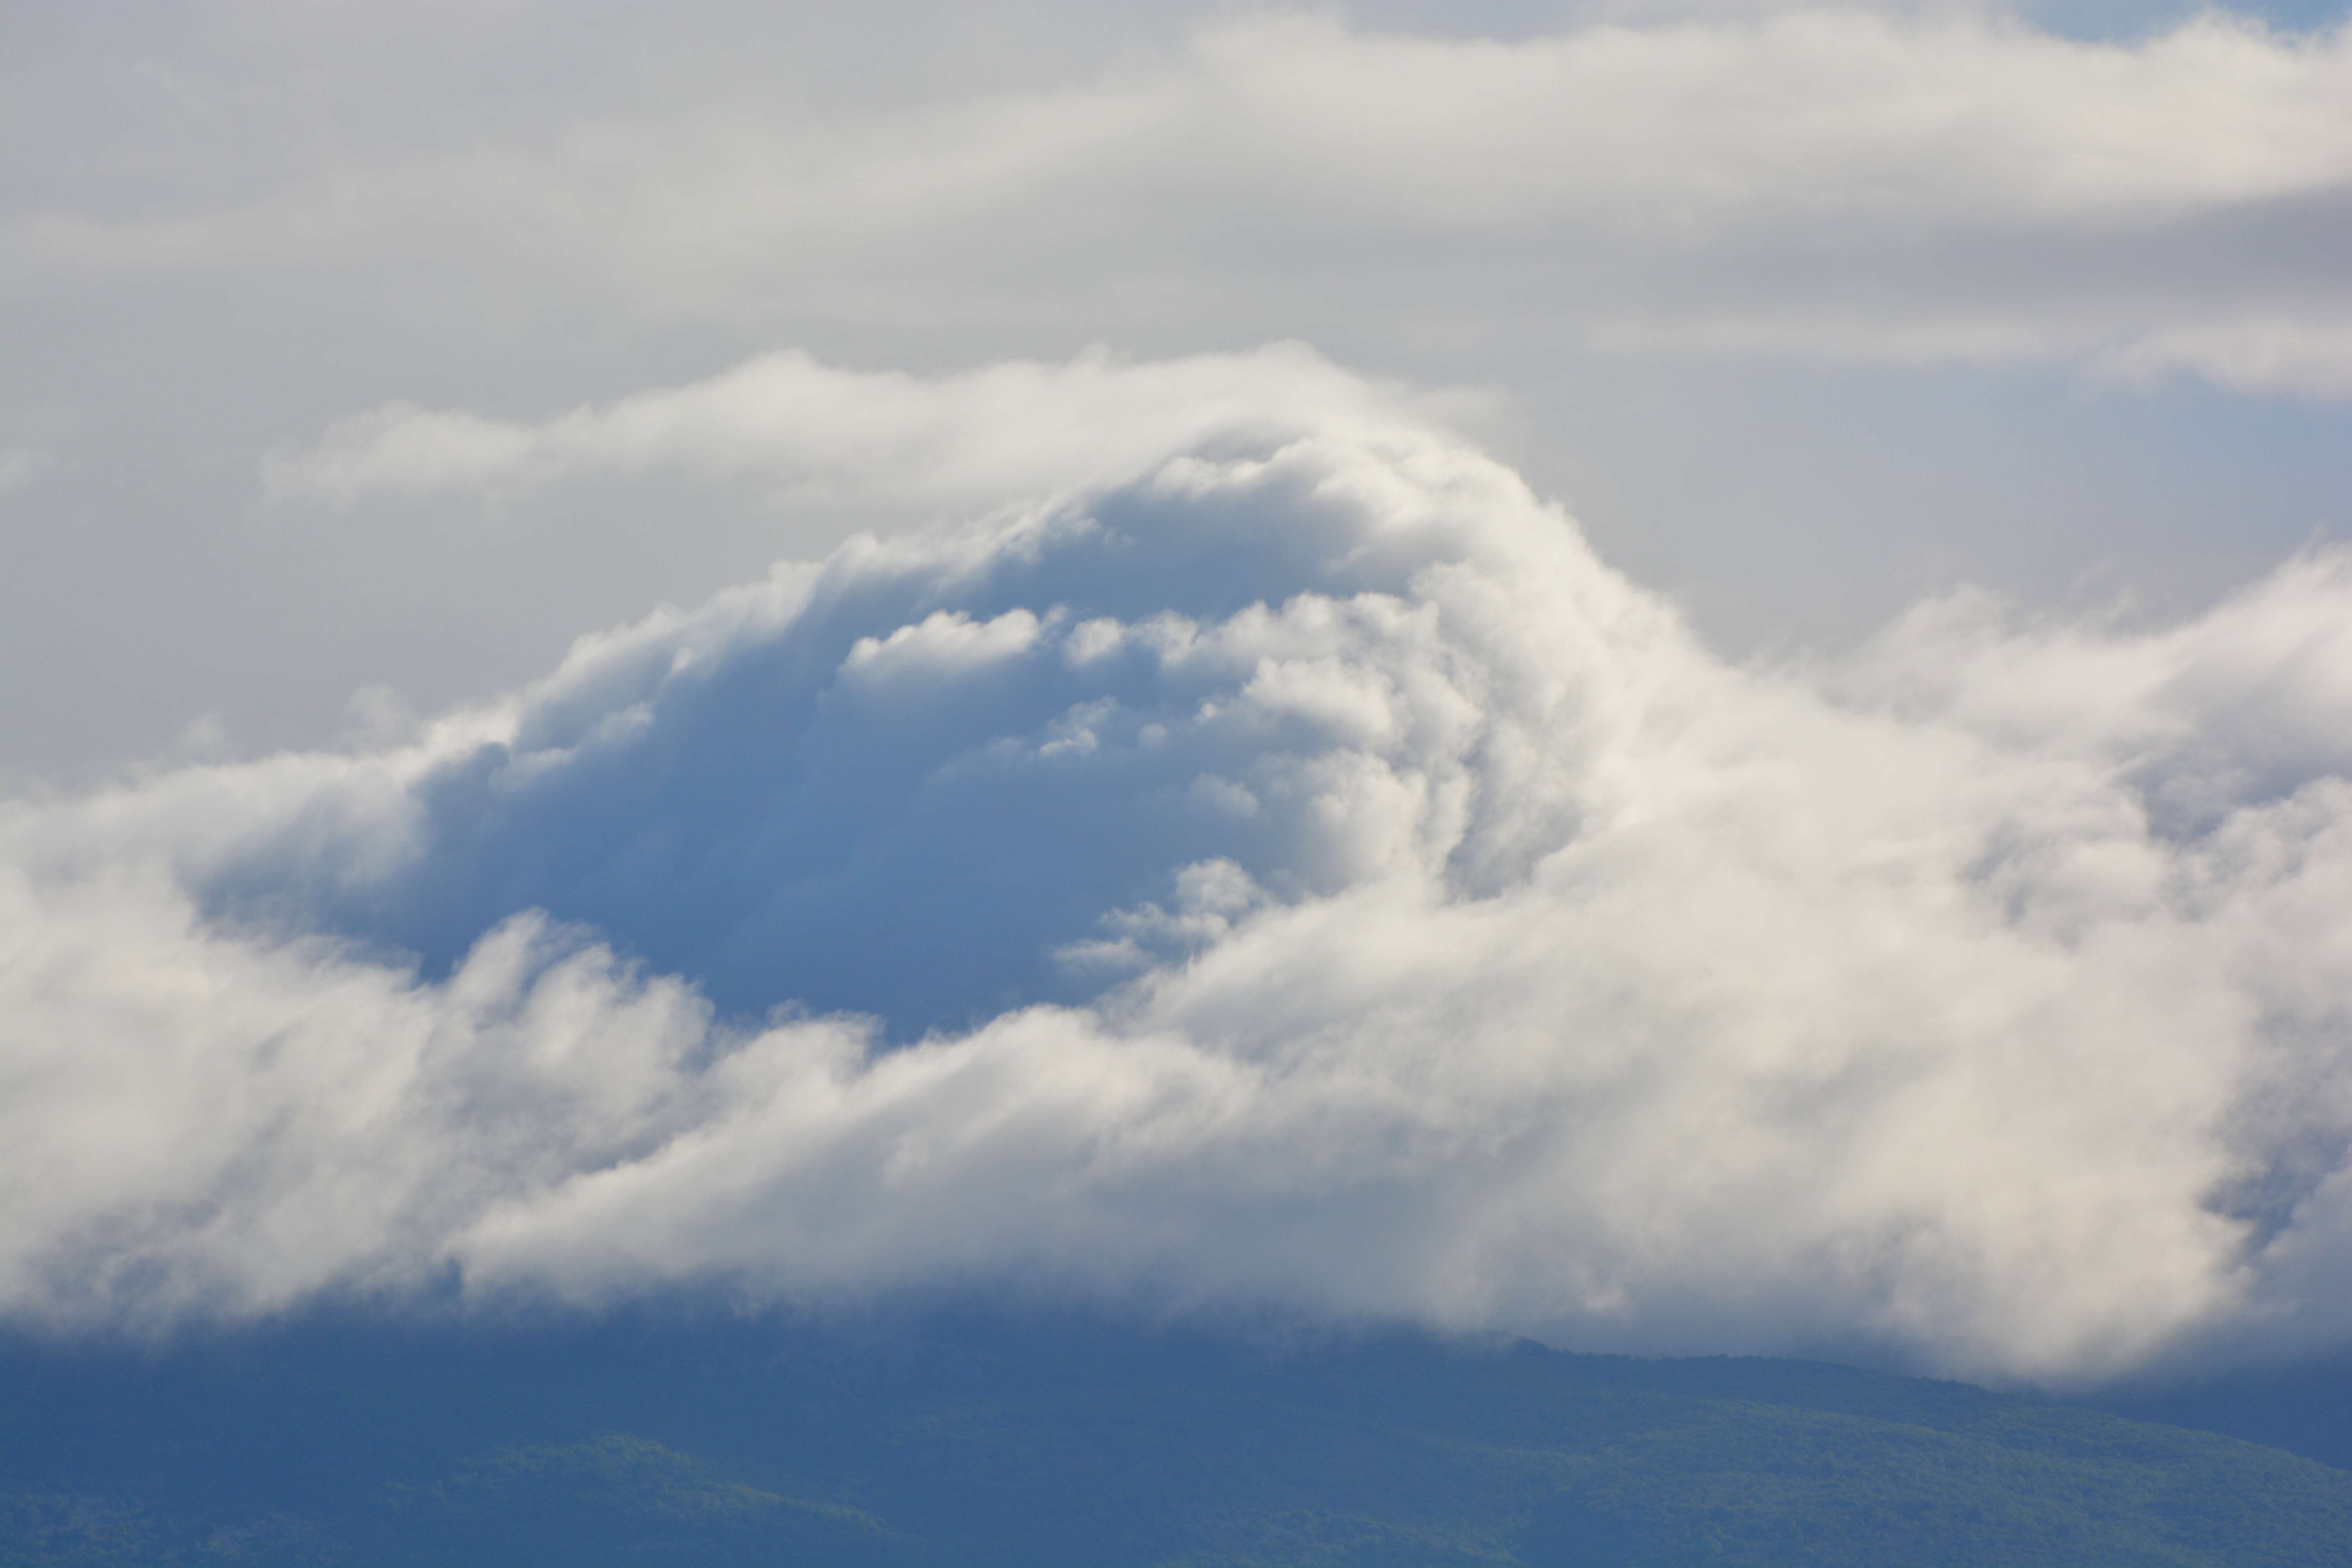
horizon, mountain, cloud, sky, air, atmosphere, weather, cumulus, mountain top, plain, clouds, mont ventoux, meteorological phenomenon, atmosphere of earth